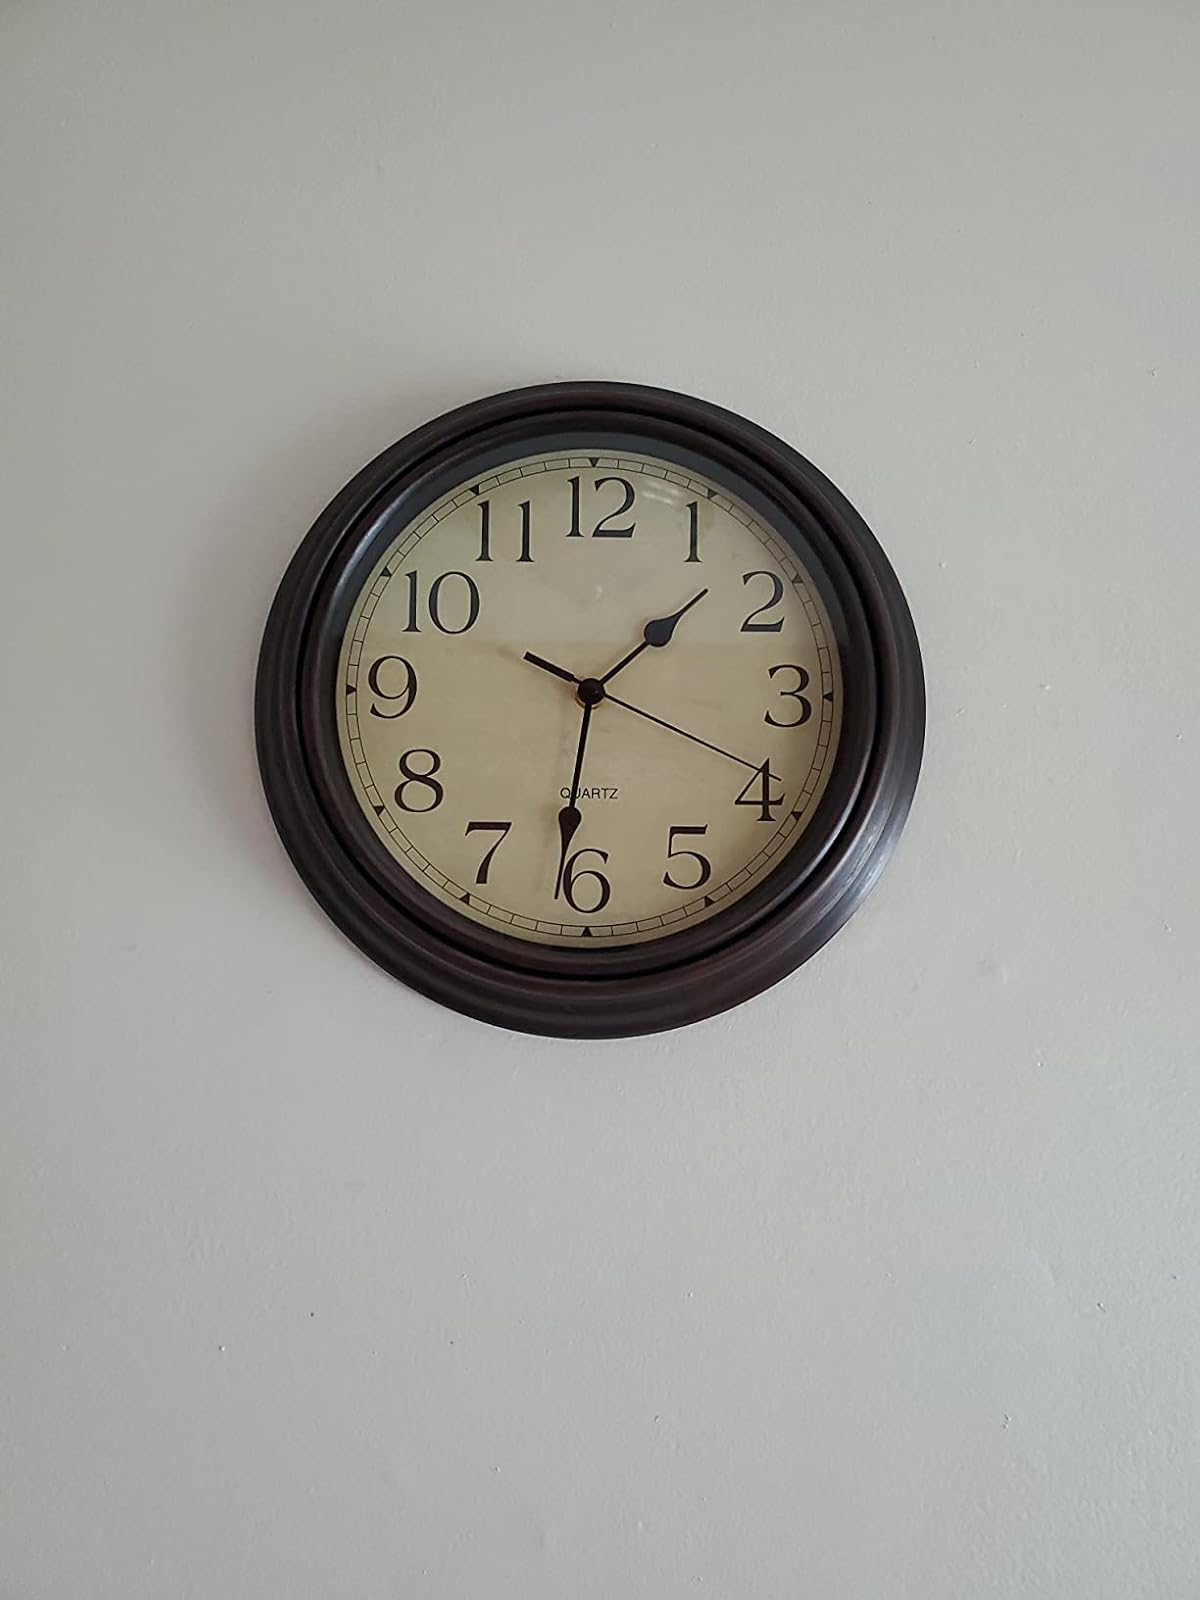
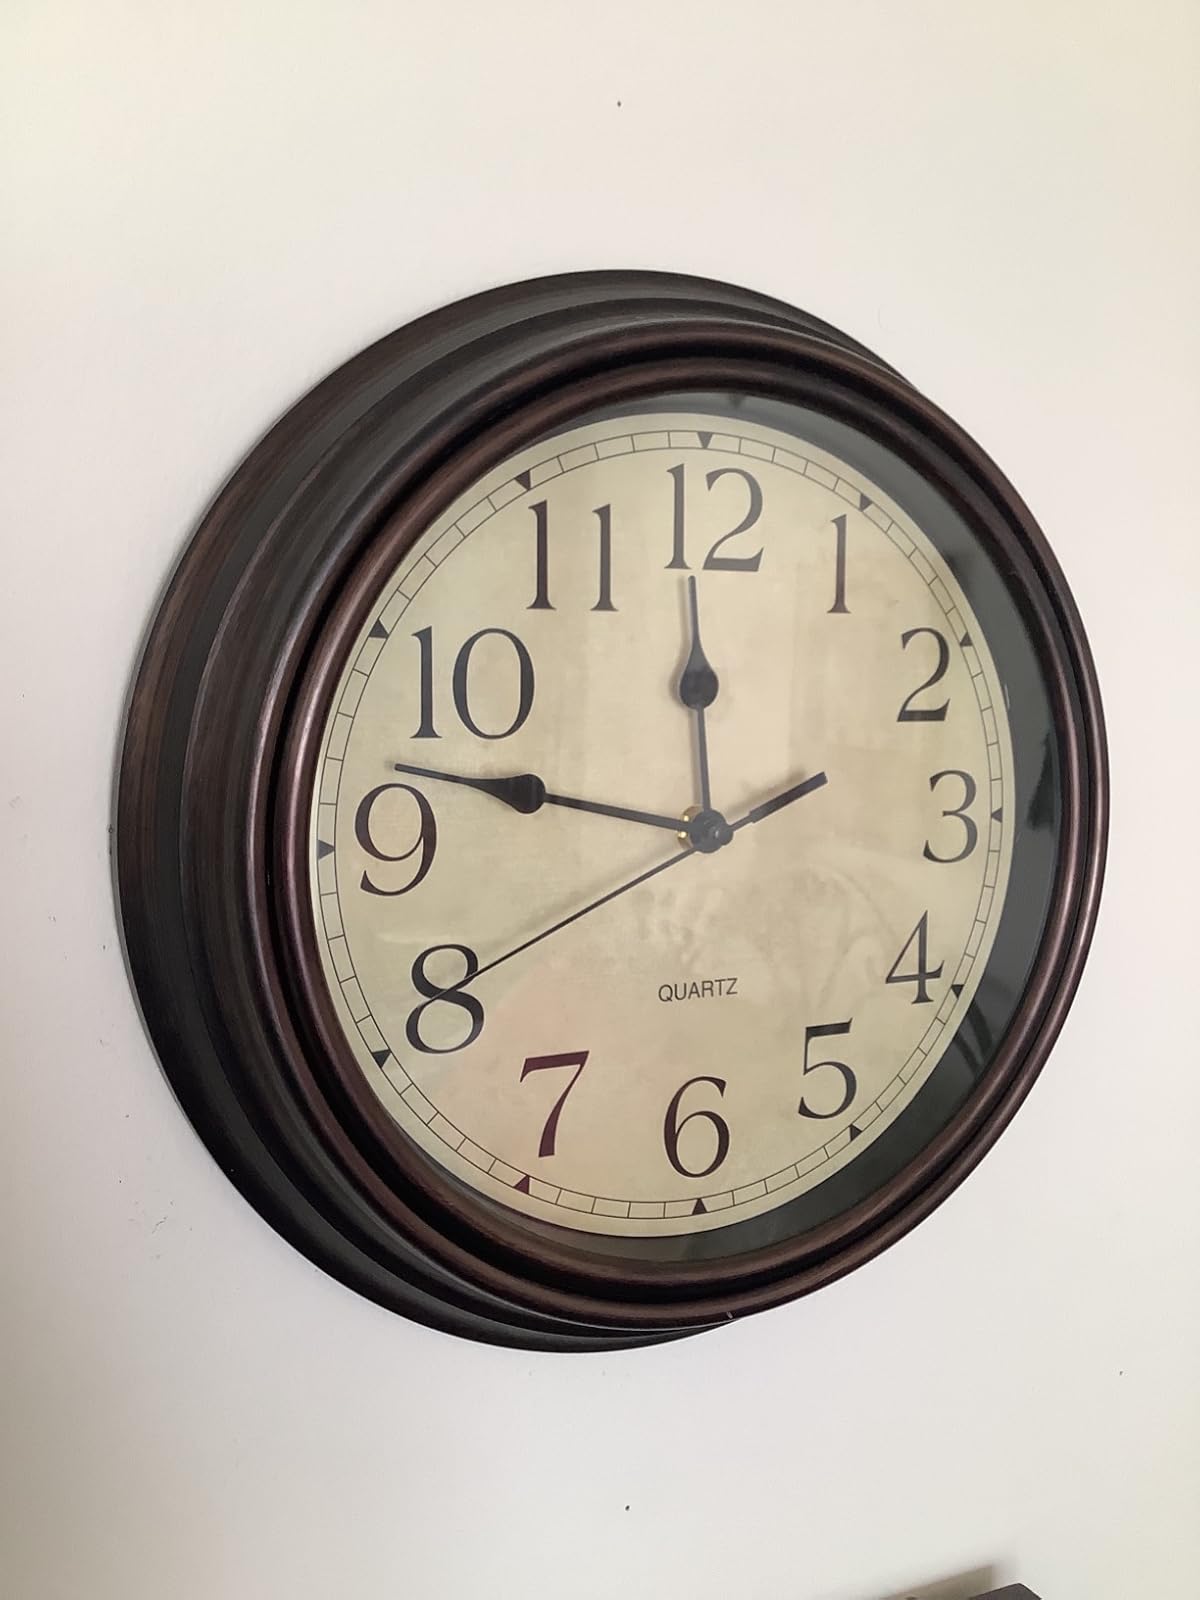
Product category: clock
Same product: yes